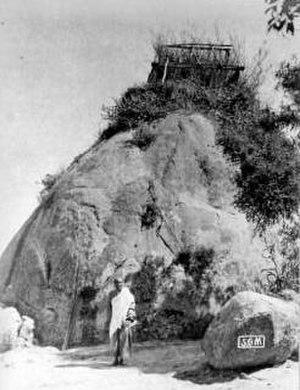
Tombeau d'Andriambahoaka a Ambohiniazy, Madagascar